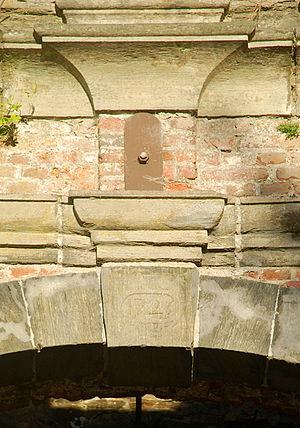
La Porte de Namur est une porte monumentale de style classique en ruines située à Villers-la-Ville, commune belge du Brabant wallon.